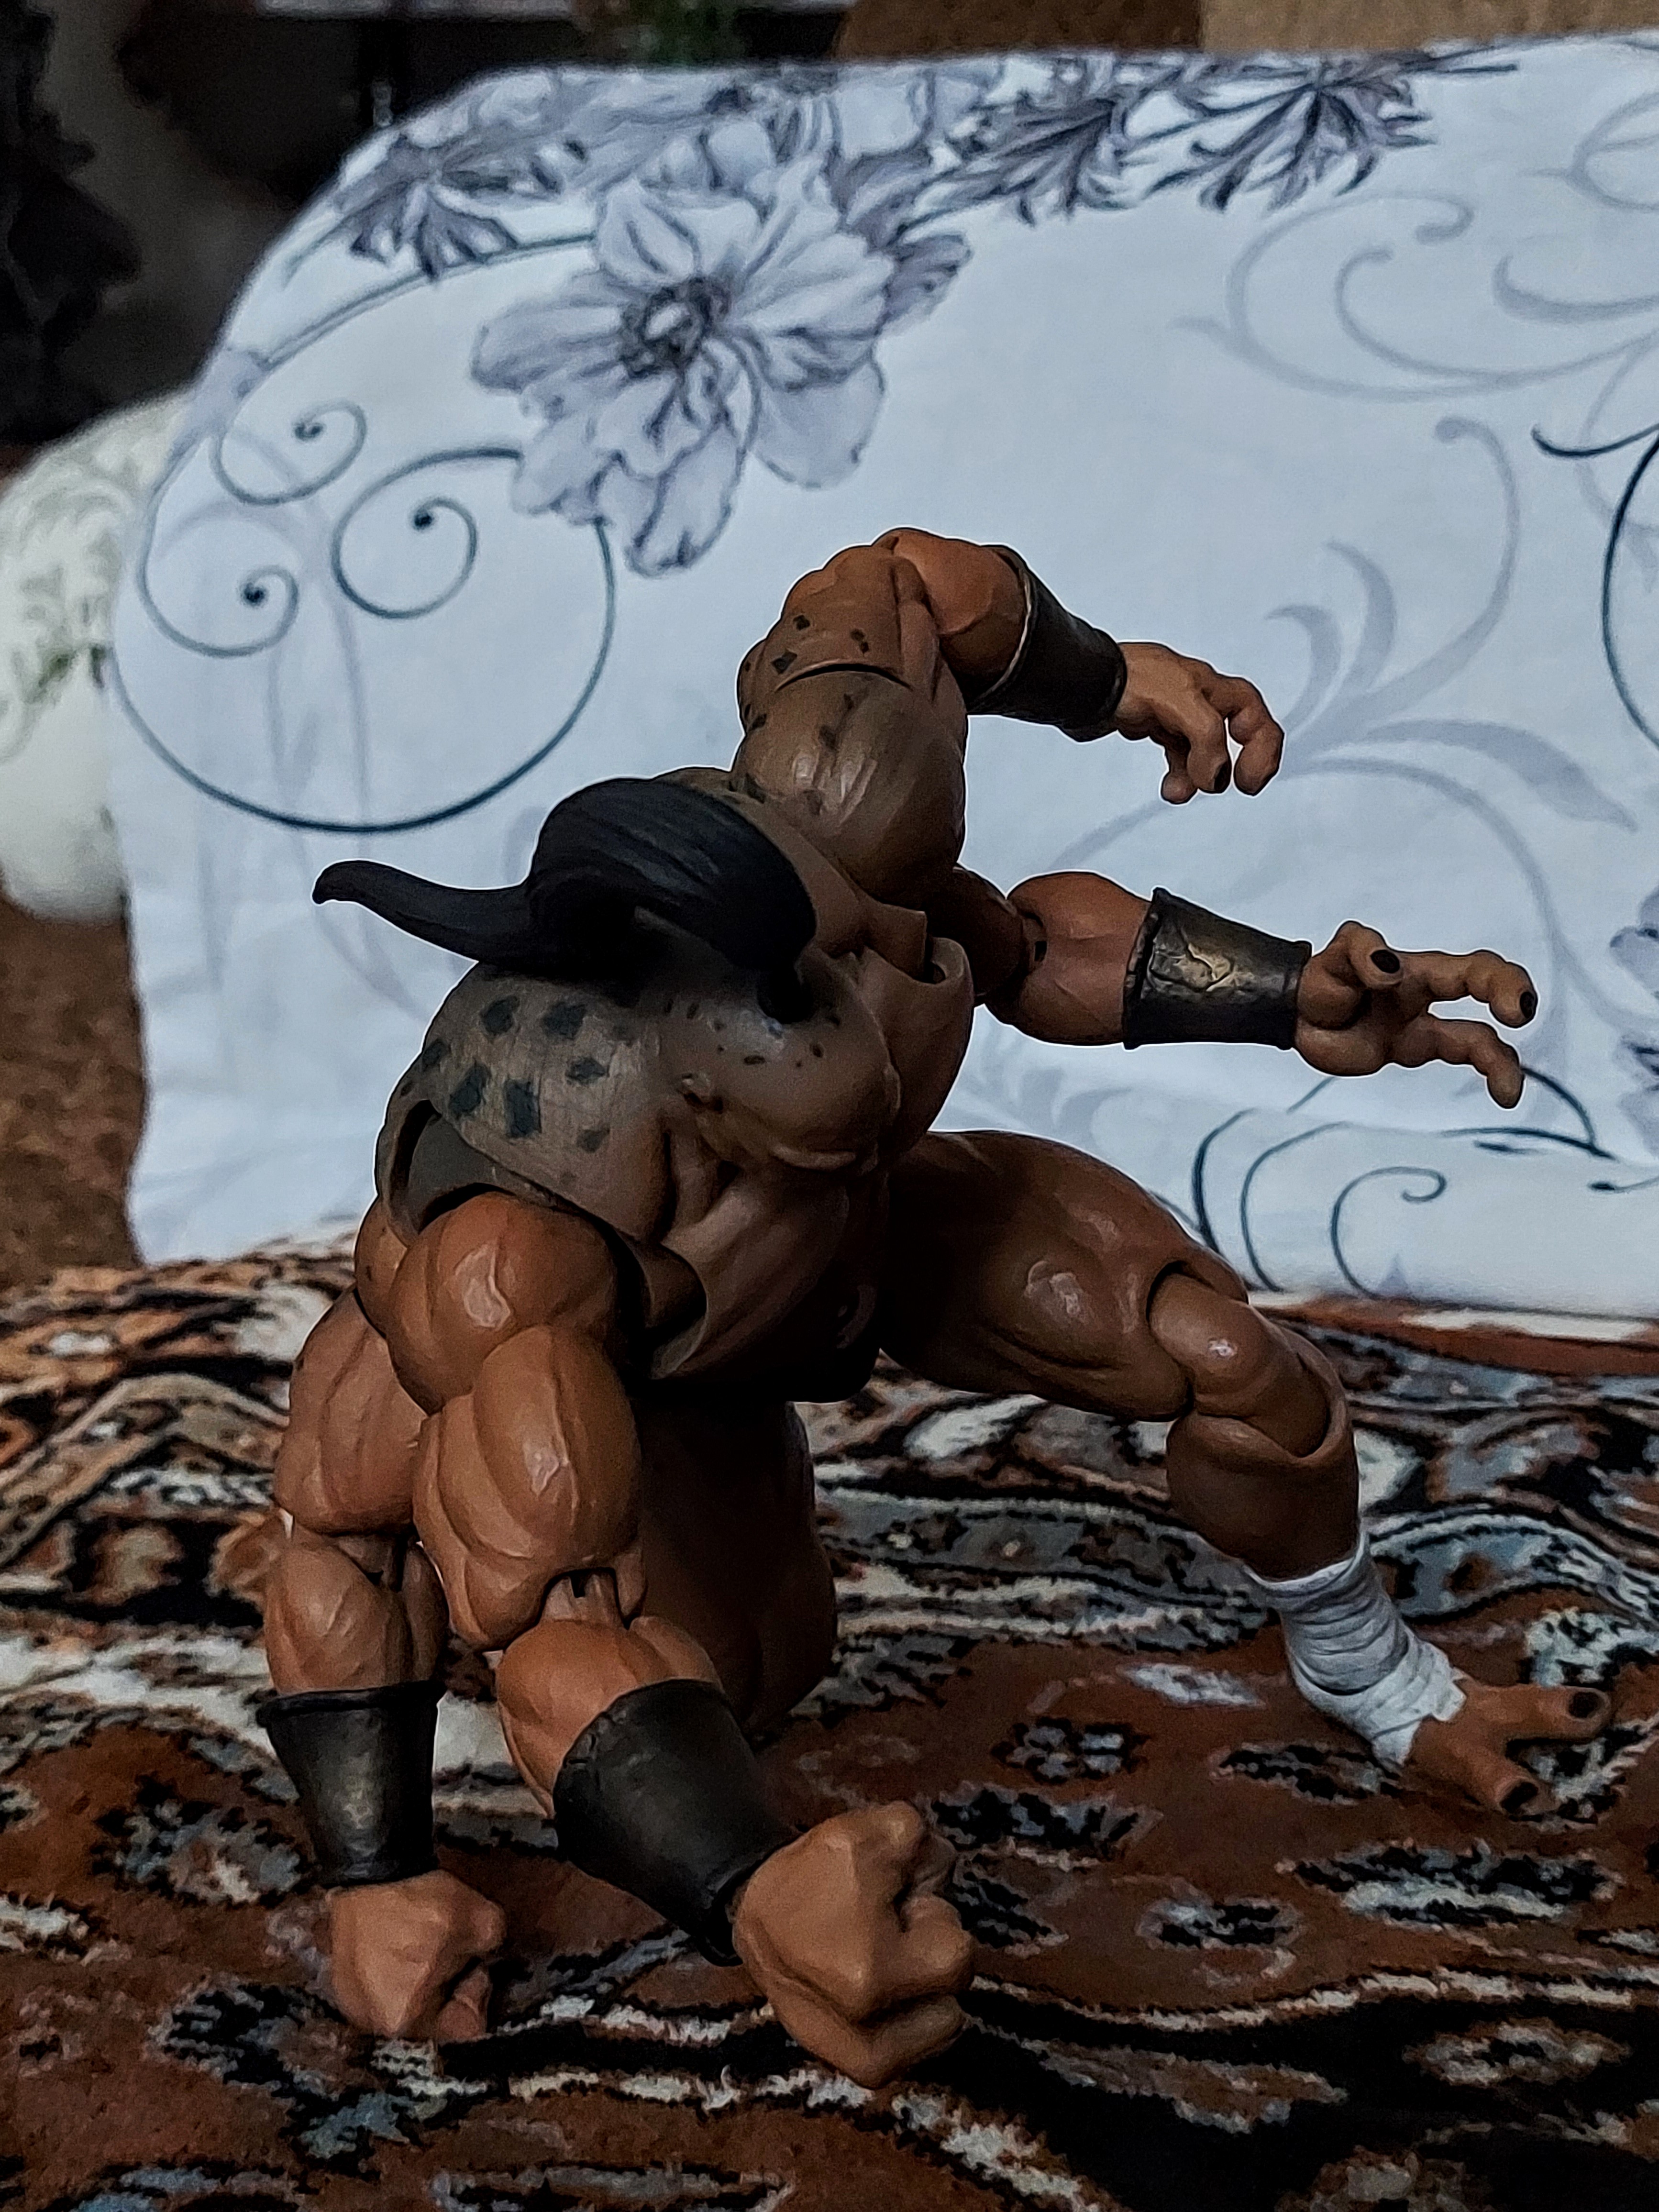
Shokan, storm, collectibles, warrior, fighter, action, figure, art, cg artwork, visual arts, fictional character, illustration, wood, painting, mythology, fiction, fun, toy, chest, thigh, soil, mud, flesh, human leg, action figure, pattern, metal, umbrella, Barechested